Imperial War Museum North

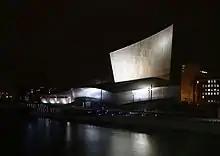
The museum at night

In addition to the physical exhibits, the walls of the gallery space are used as screens for the projection of hourly audiovisual presentations called the Big Picture, which explore themes related to modern conflict. These presentations use up to 1,500 images from the Imperial War Museum's photograph archive and were originally projected from 60 synchronised slide projectors mounted throughout the space. In 2011 digital projectors were installed, allowing a greater degree of flexibility. The images are complemented by personal accounts from the museum's oral history sound archive. The Big Picture was devised after the reduction in the museum's budget forced the scrapping of the previous exhibition plan by designers DEGW and Amalgam. With some seeing one of the museum's shortcomings as a lack of artefacts, the projections and the building itself are now the main attractions.